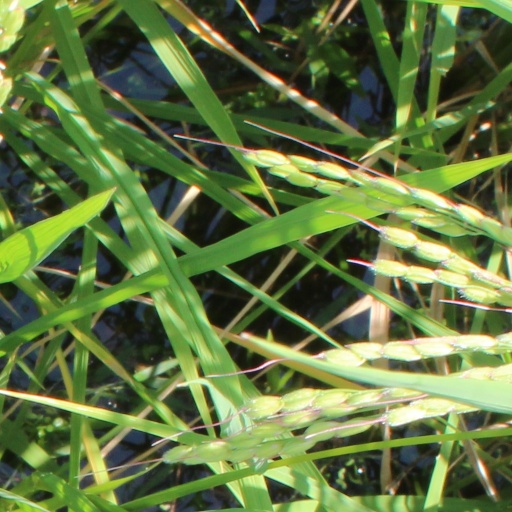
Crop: rice